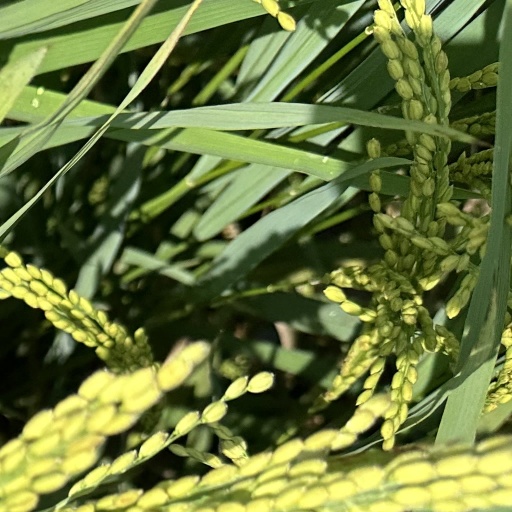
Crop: rice